The Oxford Book of Twentieth Century English Verse

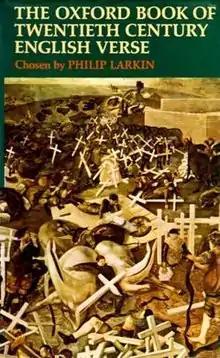
First edition

The Oxford Book of Twentieth Century English Verse is a poetry anthology edited by Philip Larkin. It was published in 1973 by Oxford University Press with . Larkin writes in the short preface that the selection is wide rather than deep; and also notes that for the post-1914 period it is more a collection of poems, than of poets. The remit was limited by him to poets with a period of residence in the British Isles. Larkin's generous selection of Thomas Hardy's poems has been noted for its influence on Hardy's later reputation. On the other hand, he was criticized, notably by Donald Davie, for his inclusion of "pop" poets such as Brian Patten. The volume contains works by 207 poets.